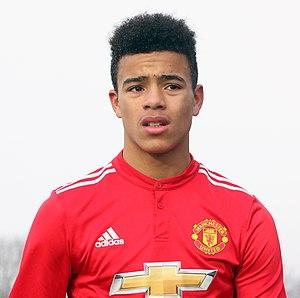
Mason Greenwood, né le 1ᵉʳ octobre 2001 à Wibsey, est un footballeur anglais qui évolue au poste d'attaquant à Manchester United.